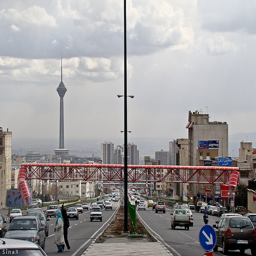
a light pole standing in the middle of a busy road full of cars
A view of a highway showing a red walkway crossing over it.
PEOPLE DRIVING ON A STREET UNDER A RED SKYLINE
A busy city freeway with a bridge and tower prominently featured.
Many cars are driving on the street in a city.